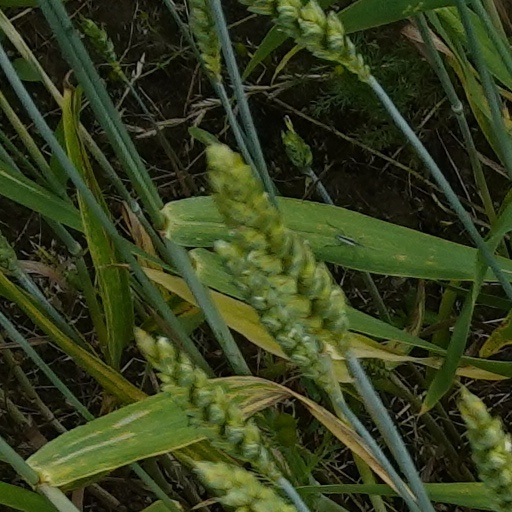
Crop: wheat